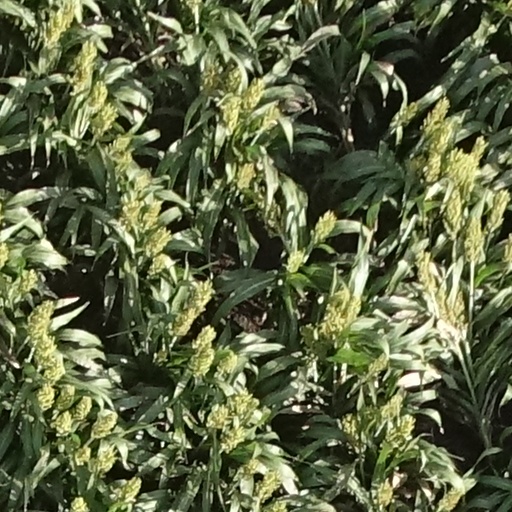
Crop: sorghum